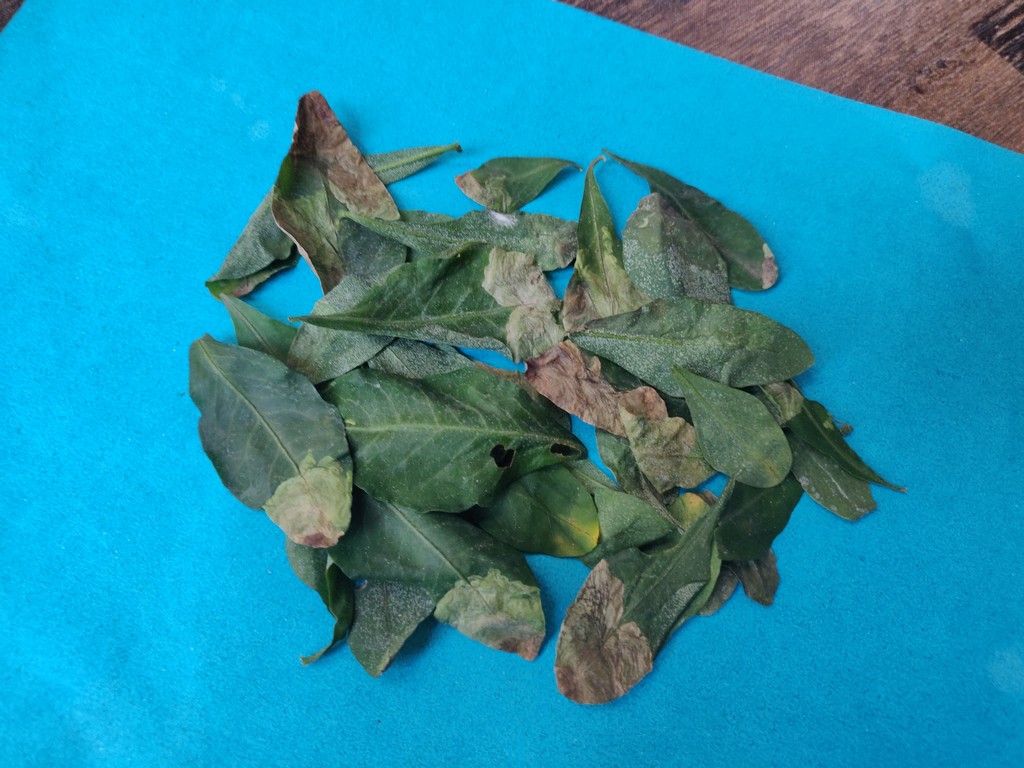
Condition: Unhealthy
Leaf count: multiple
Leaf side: unknown